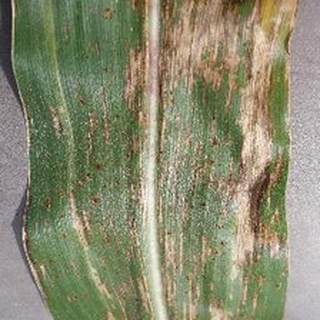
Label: corn_gray_leaf_spot